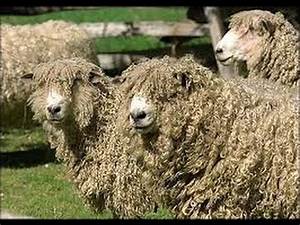
Label: pecora